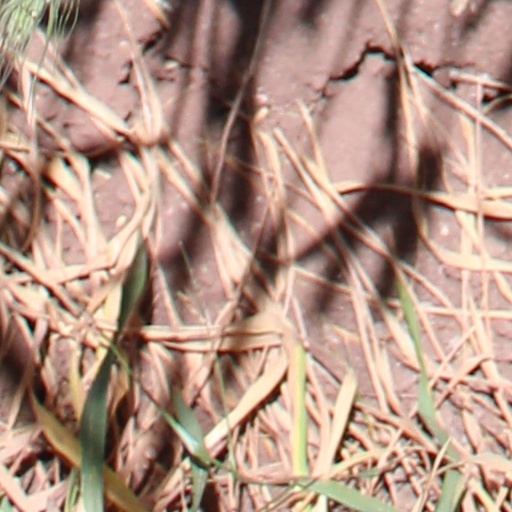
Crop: wheat